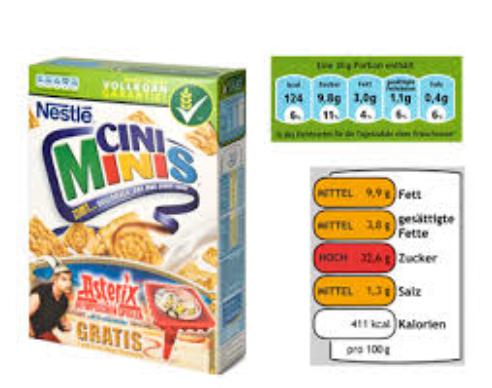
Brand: Cini Minis
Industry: Food